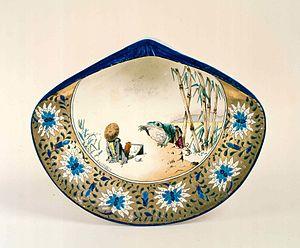
Plat à décor japonais, par Amédée de Caranza (1843-1914) v. 1885, manufacture J. Vieillard &amp
Amédée de Caranza, né à Constantinople le 23 ou 29 juillet 1843 et mort à Suresnes le 20 mars 1914, est un céramiste et verrier français.